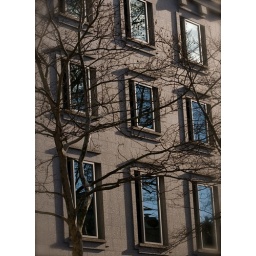
office windows in the bright sunshine form a geometric pattern